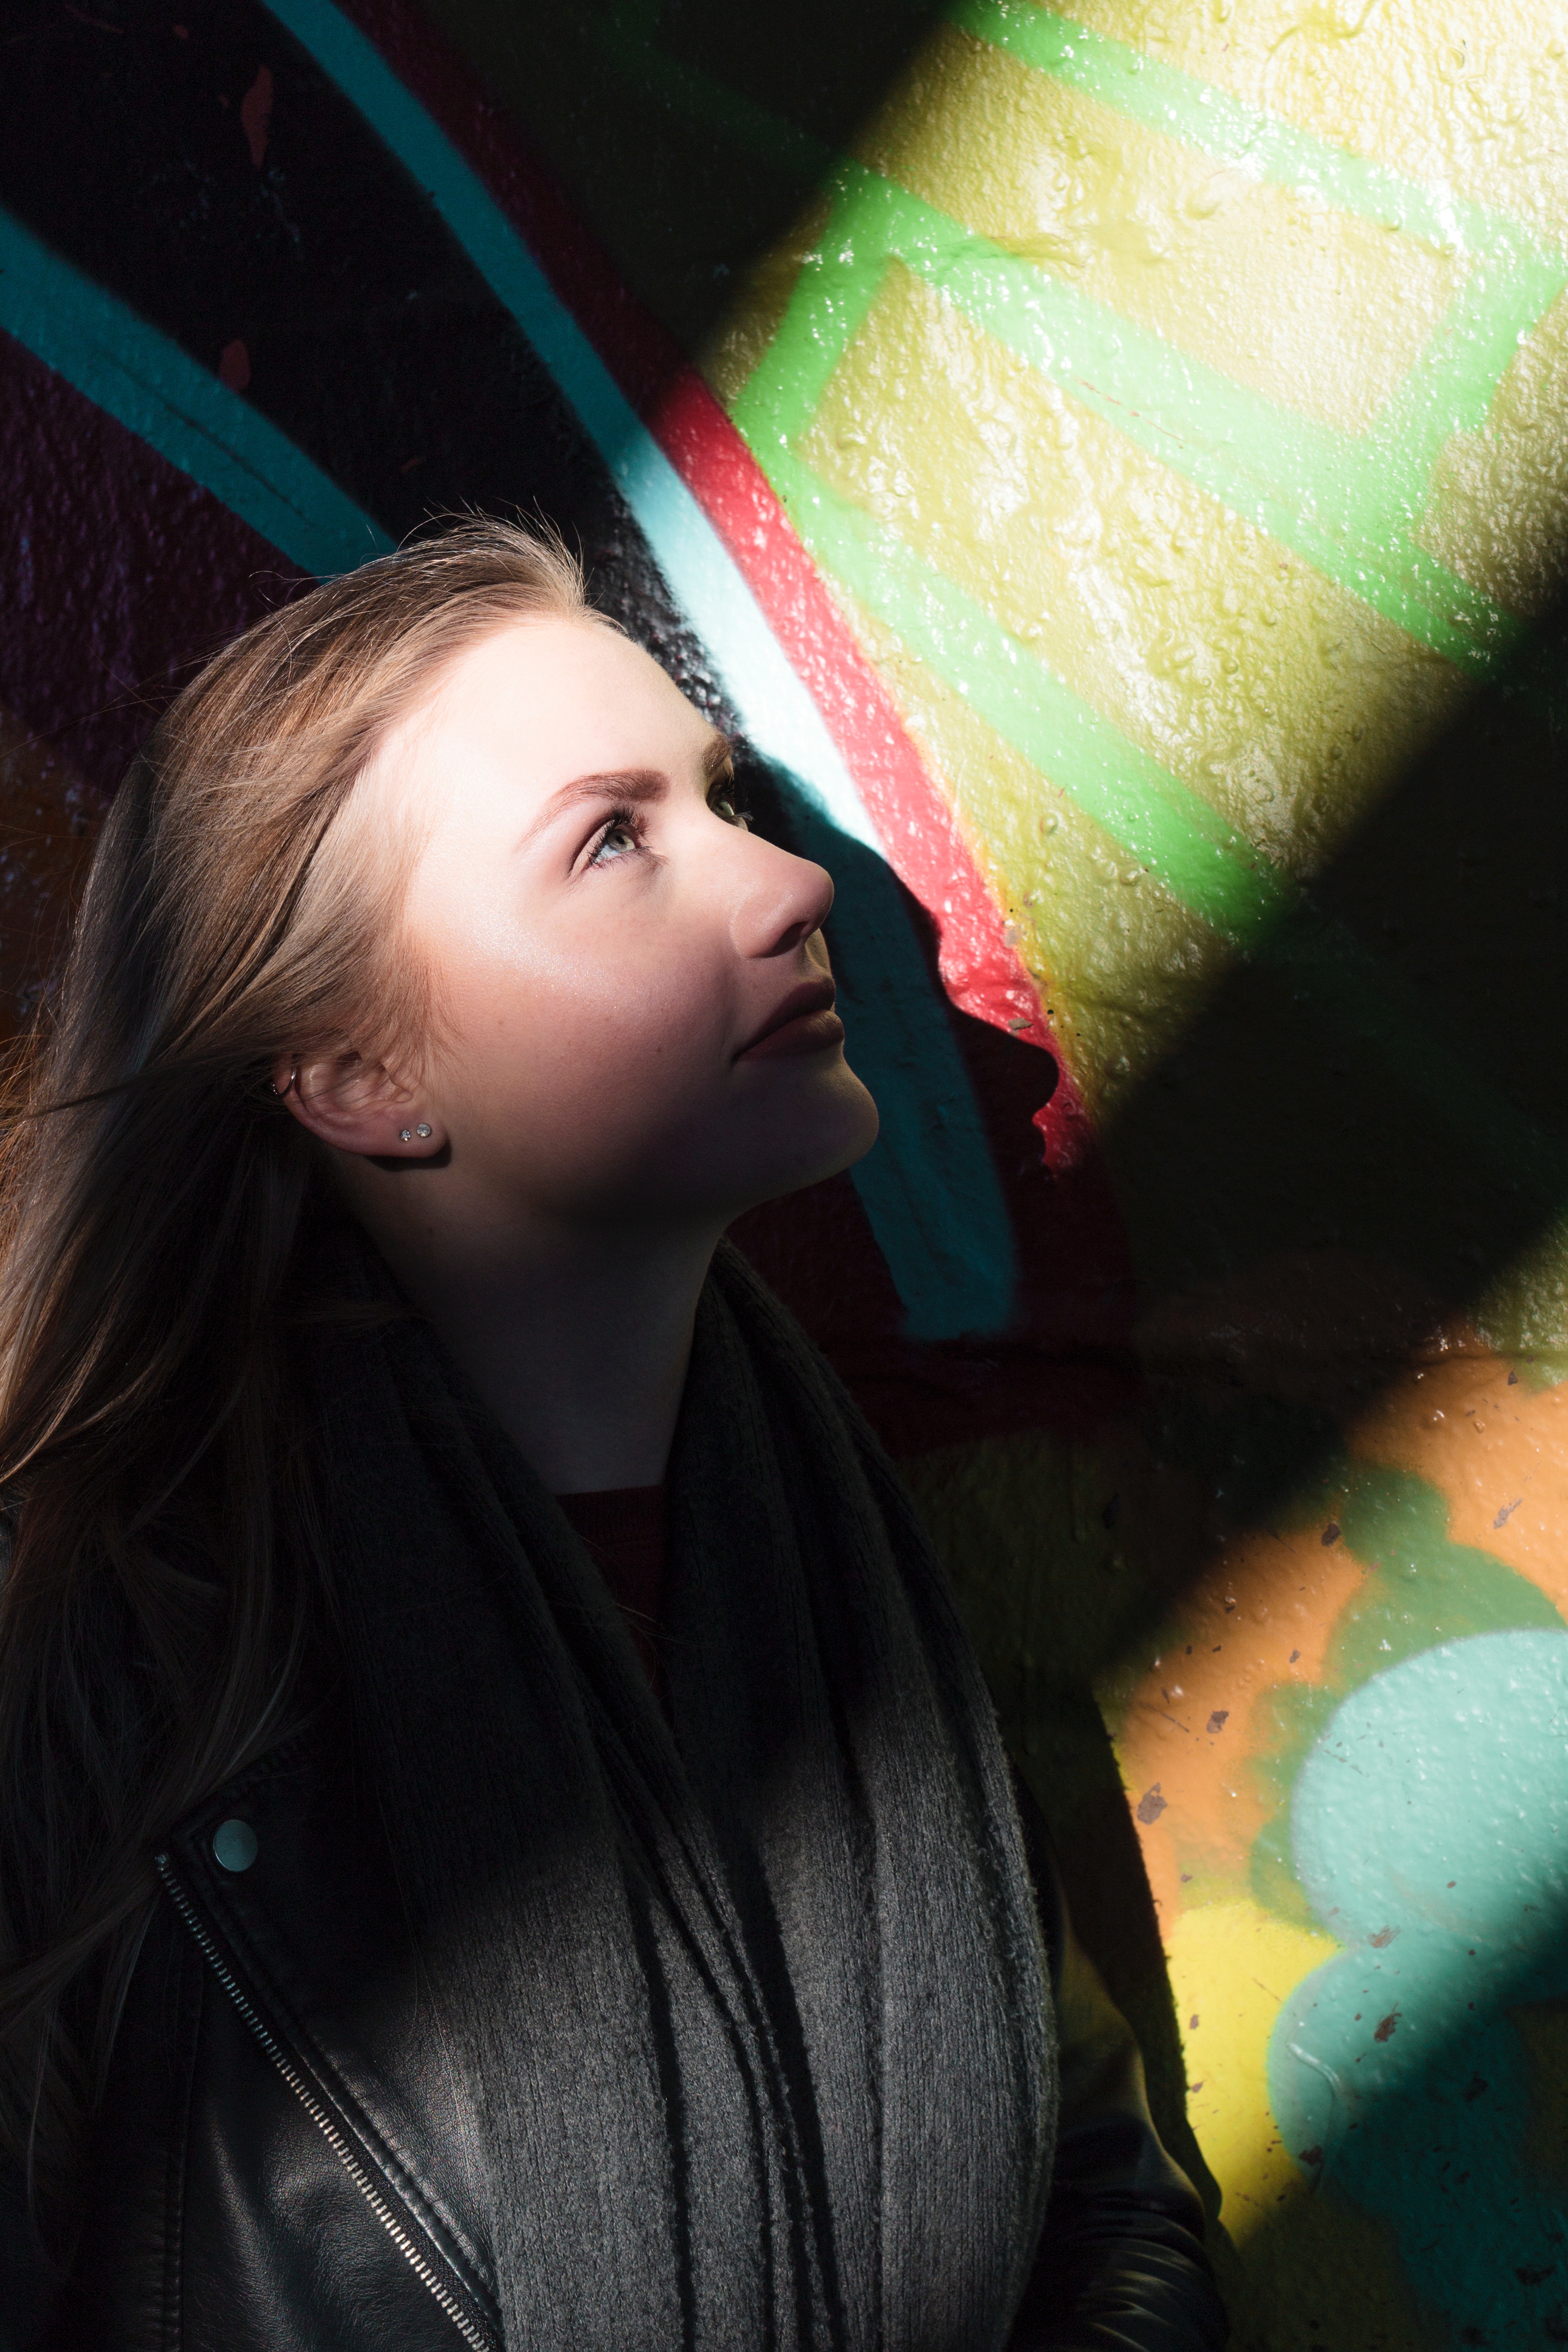
hair, face, green, beauty, light, nose, skin, hairstyle, yellow, eye, lip, blond, cool, long hair, photography, portrait, smile, black hair, Colorfulness, Tints and shades, brown hair, flash photography, portrait photography, art